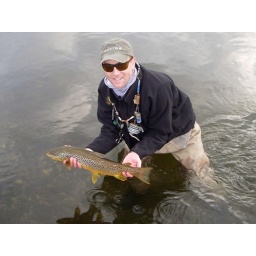
Dry fly eating brown from the Missouri River near Craig